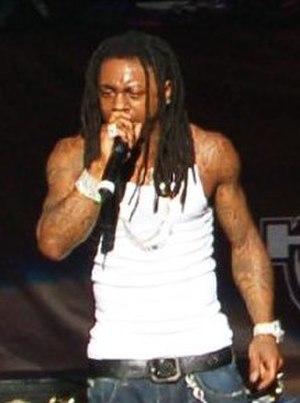
Lil Wayne, de son vrai nom Dwayne Michael Carter Jr., né le 27 septembre 1982 à La Nouvelle-Orléans, en Louisiane, est un rappeur, producteur et entrepreneur américain. En 1991, à l'âge de neuf ans, Lil Wayne se joint à Cash Money Records en tant que plus jeune membre du label, et membre du duo The B.G.'z, aux côtés du rappeur Lil' Doogie. En 1996, Lil Wayne forme le groupe de hip-hop, les Hot Boys, avec ses collègues de Cash Money Juvenile, Young Turk et Lil' Doogie. Les Hot Boys se lancent avec l'album Get It How U Live!, la même année. Le groupe se propulse réellement avec l'album Guerrilla Warfare publié en 1999, certifié disque de platine, et le single Bling Bling. Bien que membre de Cash Money Records, Lil Wayne est également chief executive officer de son propre label Young Money Entertainment, qu'il a fondé en 2005.
Good Form est une chanson de la chanteuse et rappeuse américaine d'origine trinidadienne Nicki Minaj extraite de son 4ᵉ album studio Queen, sorti le 10 août 2018.